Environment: real
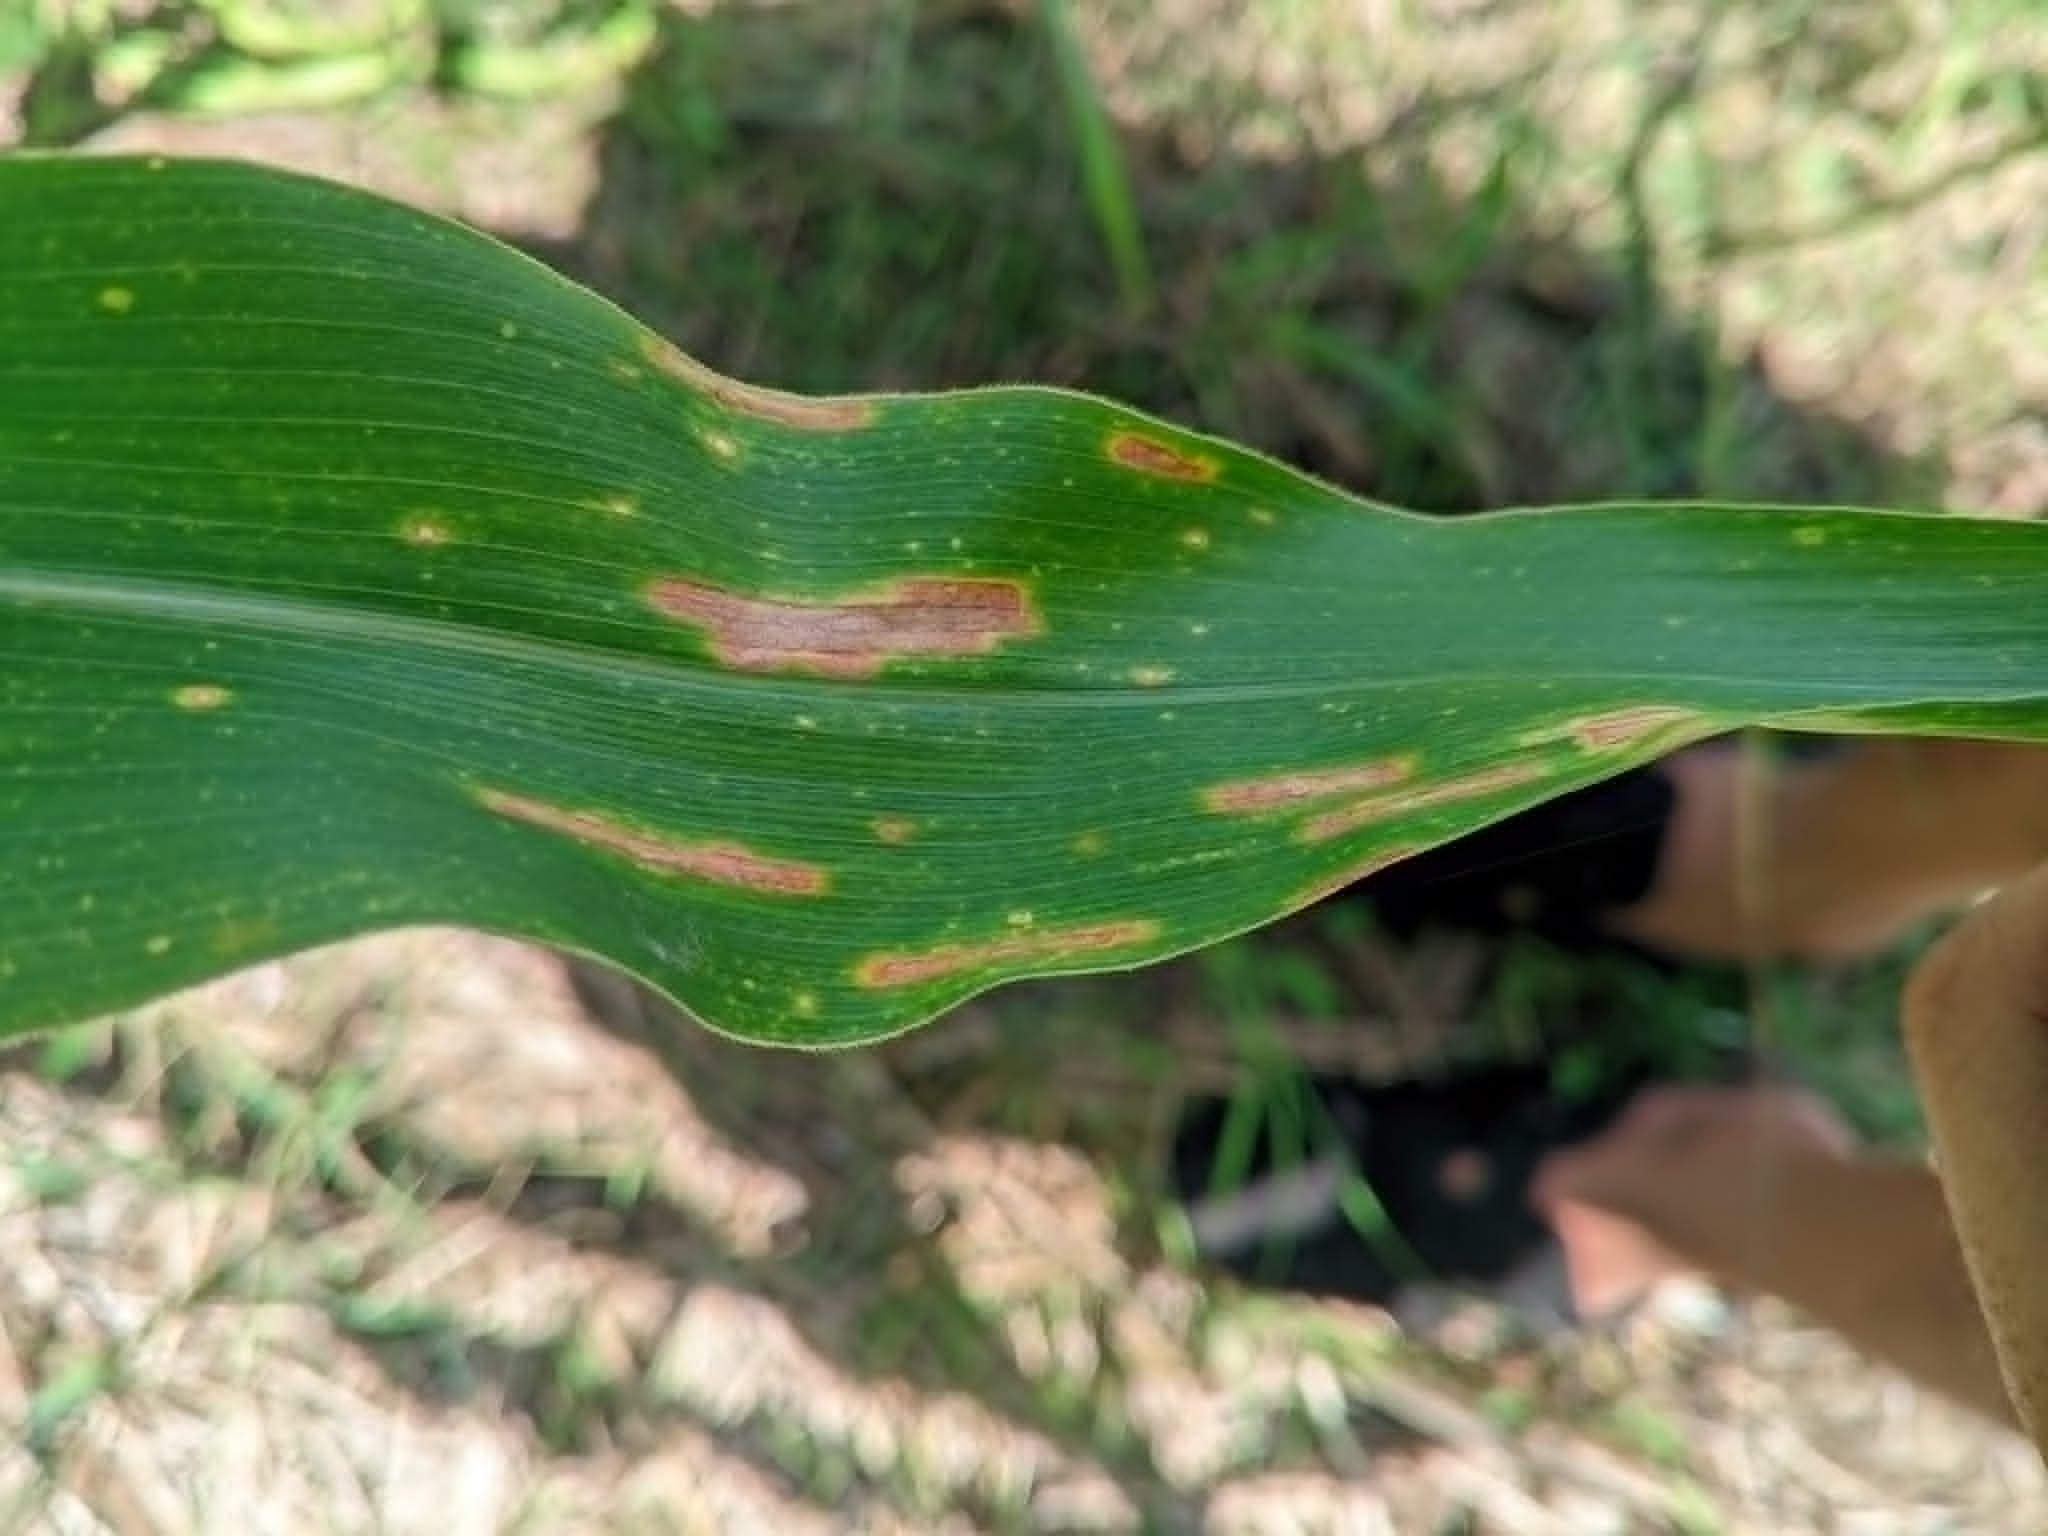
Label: gray_leaf_spot